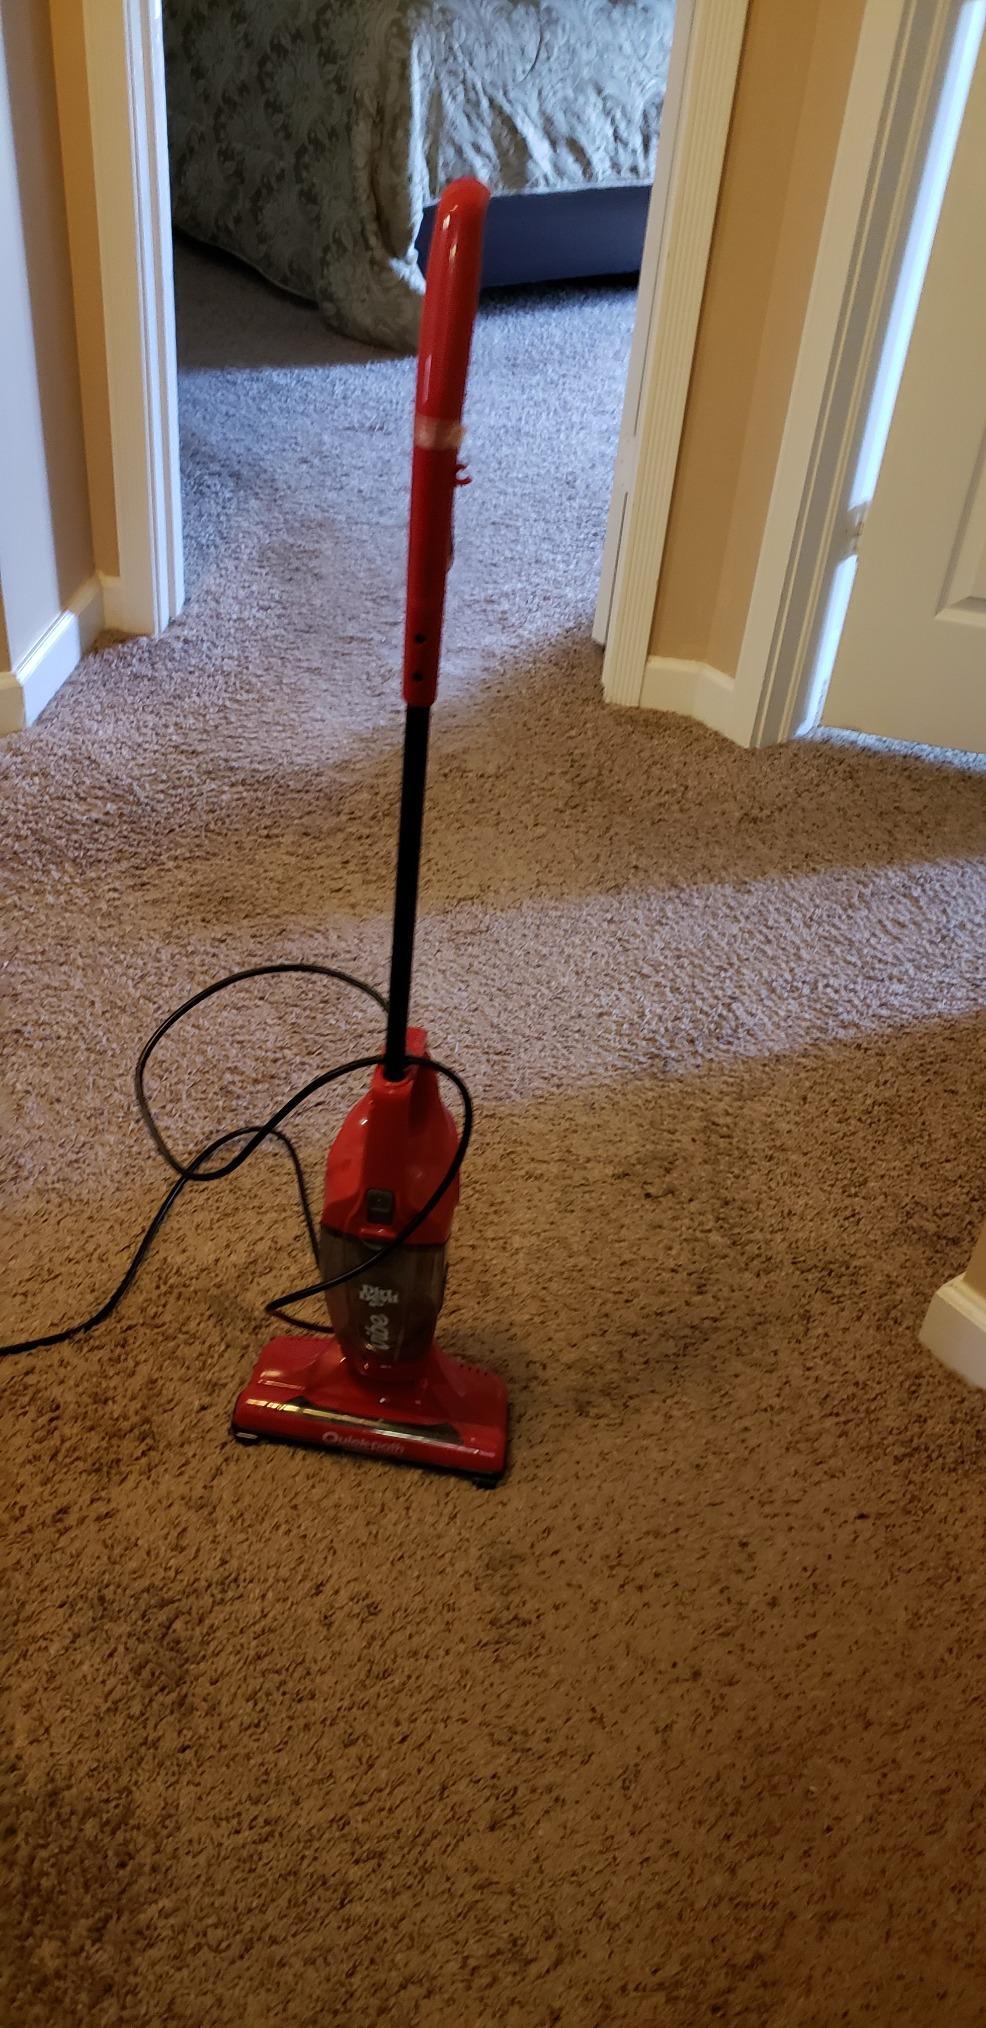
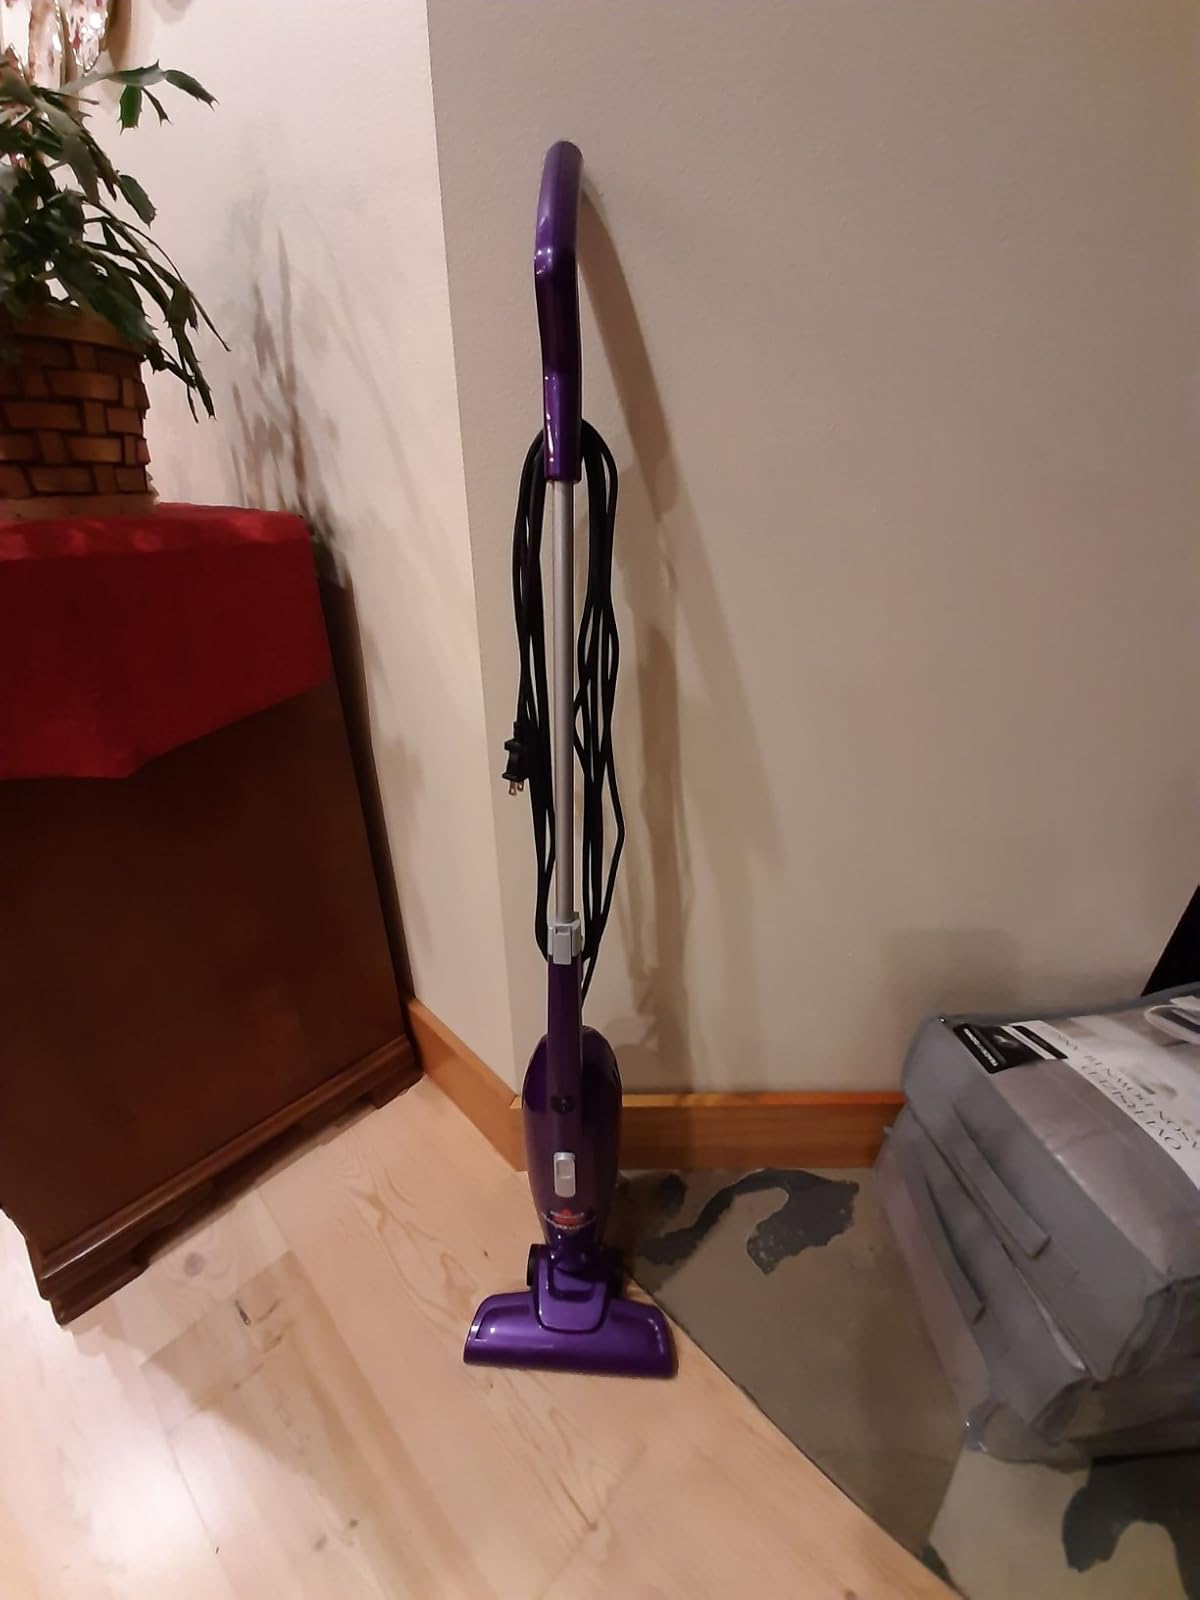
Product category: items_vacuum
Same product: no